Louis Tirman

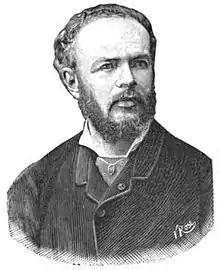
Tirman as Prefect of Puy de Dôme, c. 1876

After the Armistice, Adolphe Thiers appointed Tirman Prefect of Ardennes on 6 April 1871.